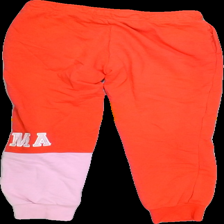
View: back
Type: Trousers
Category: Ladies
Brand: Puma
Colors: Red, Pink
Material: 73%cotton 27%polyester
Pattern: Logo print
Cut: Regular
Size: S
Season: Spring
Price range: 50-100
Recommended usage: Reuse